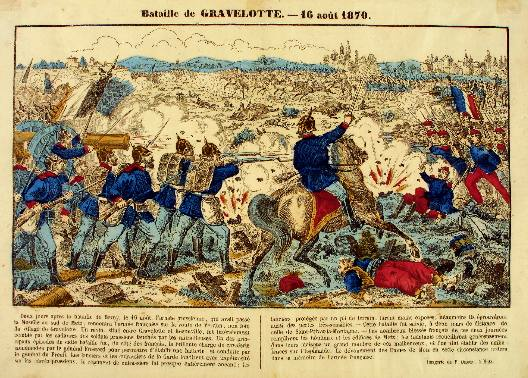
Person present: No